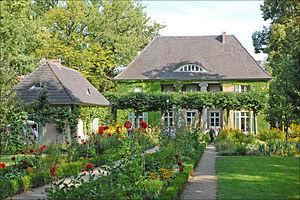
Berlin-Wannsee [ˈvanˌzeː] est un quartier de Berlin, faisant partie de l'arrondissement de Steglitz-Zehlendorf, isolé sur une île entre trois lacs, le grand lac Wannsee et le petit lac Wannsee, le lac Griebnitzsee et le canal Griebnitz. Pendant la séparation de la ville, ce quartier faisait partie du l'ancien district de Zehlendorf, situé à Berlin-Ouest.